Clement Shorter

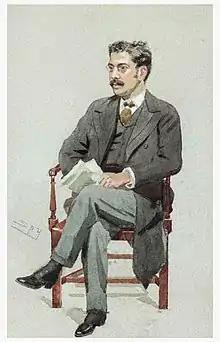

Clement King Shorter (19 July 1857 – 19 November 1926) was a British journalist and literary critic.